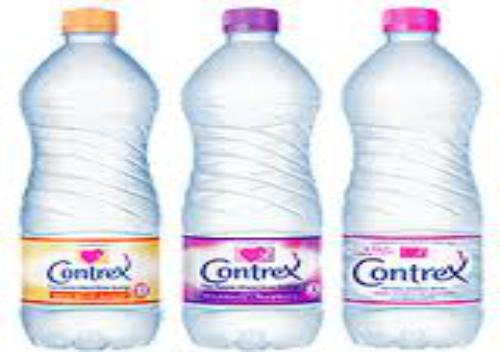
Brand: contrex
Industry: Food